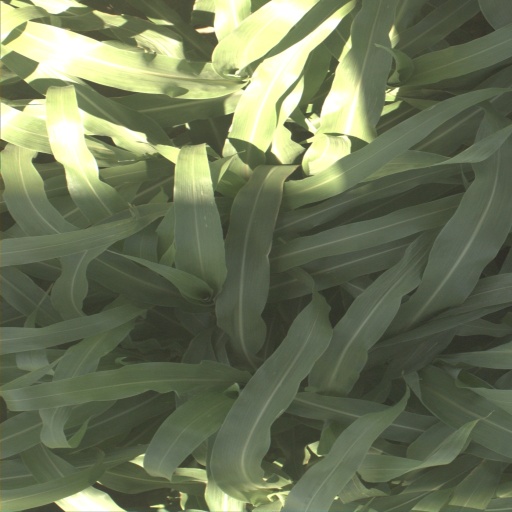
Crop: sorghum